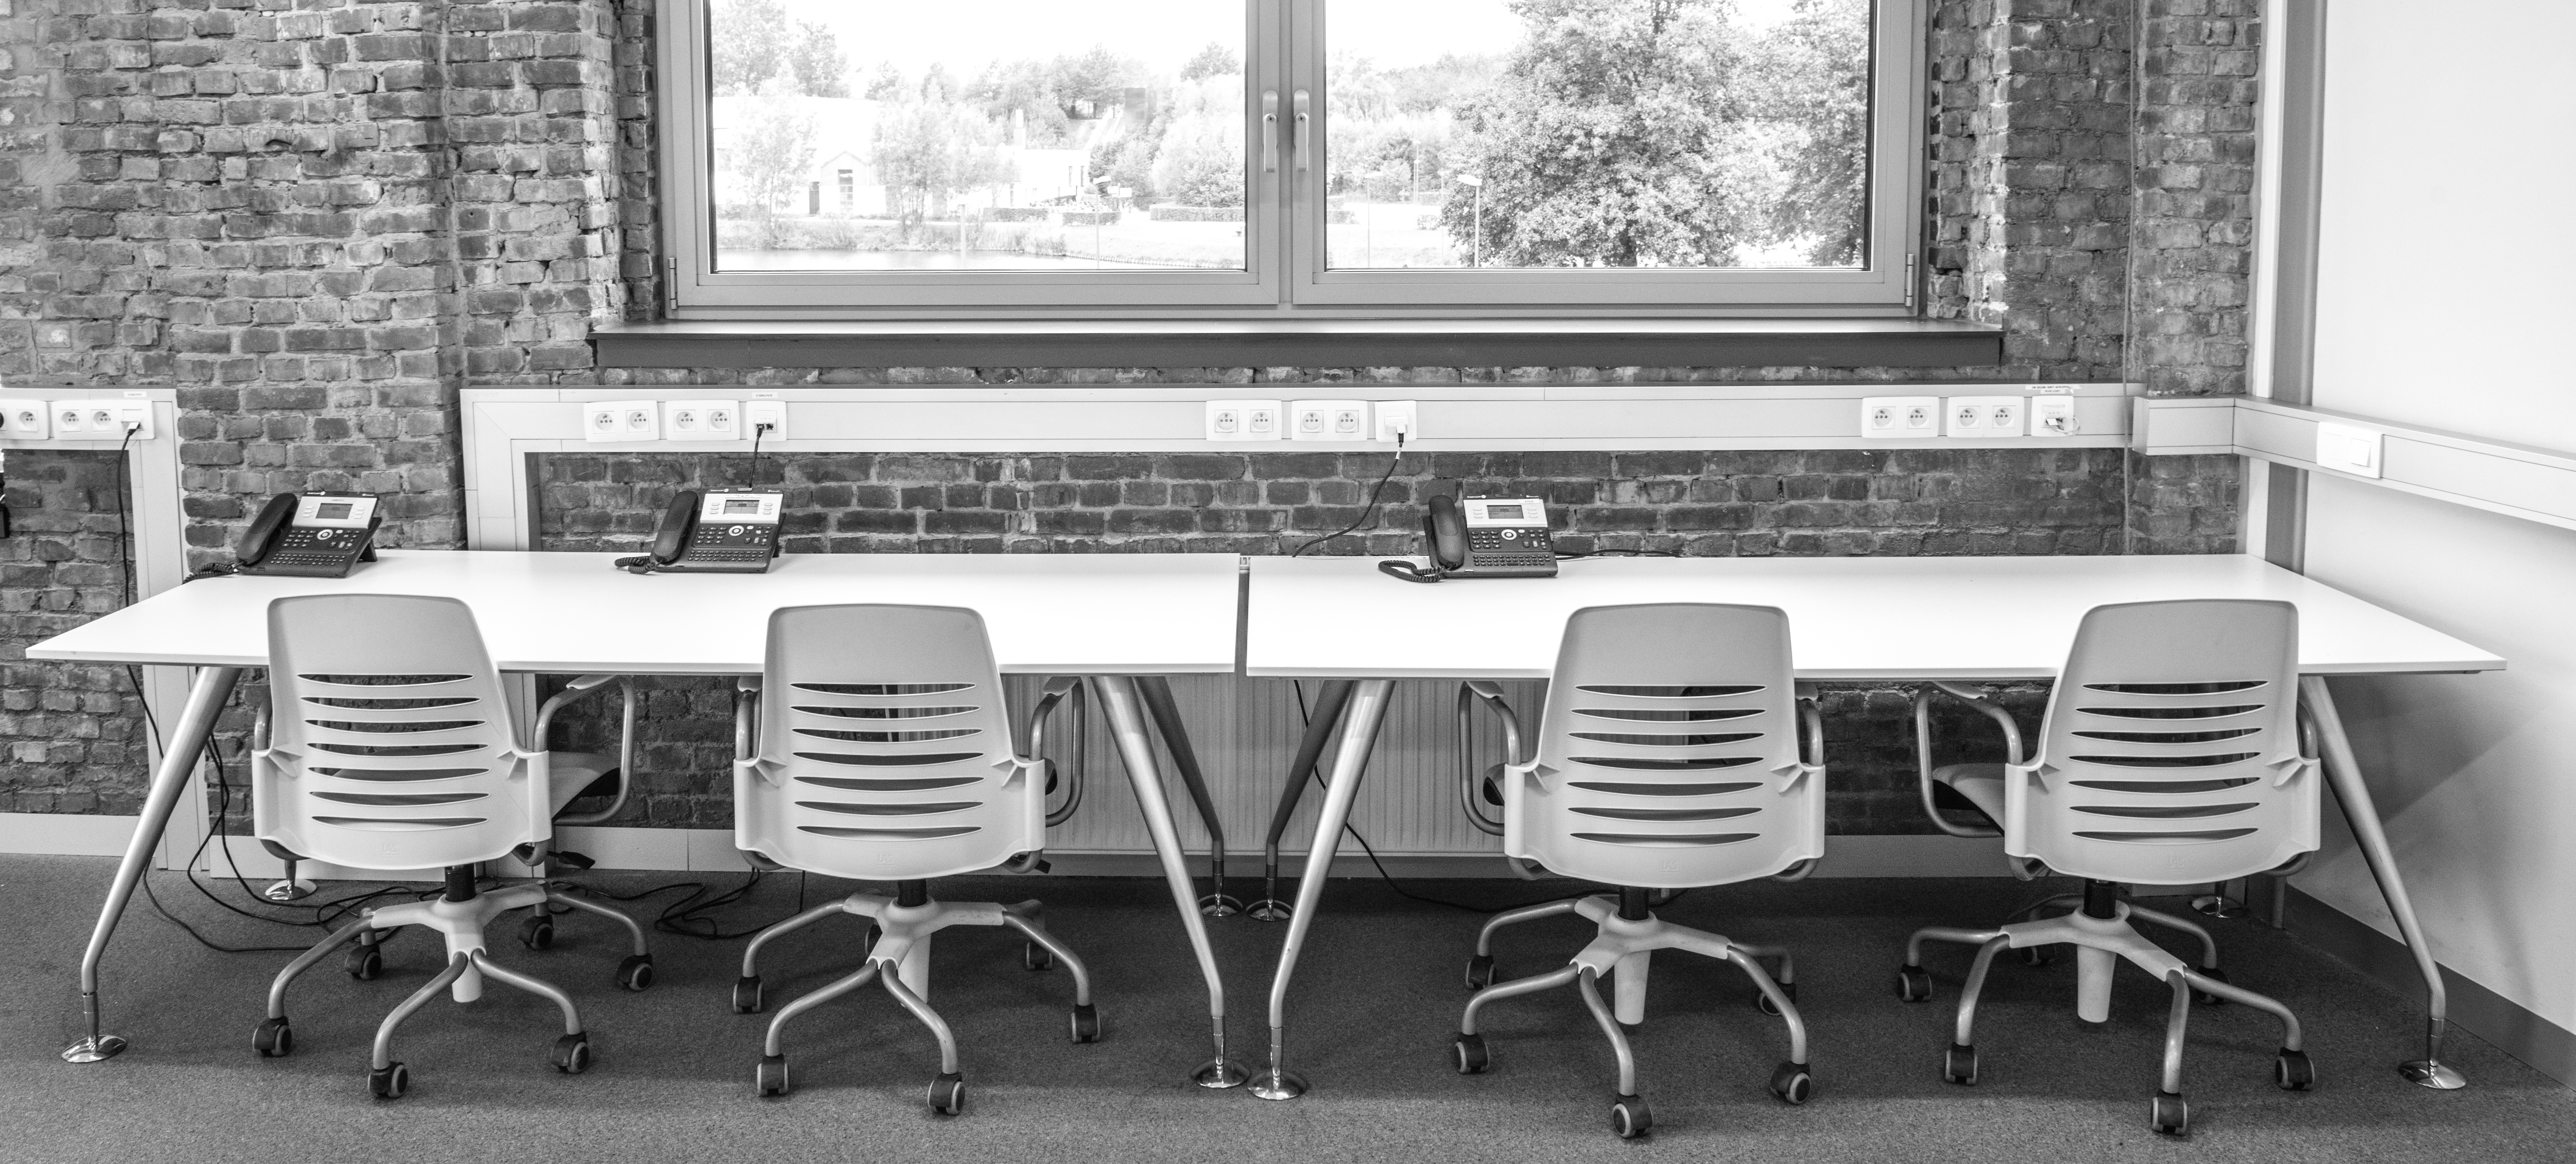
desk, work, table, black and white, white, floor, interior, home, office, living room, furniture, room, monochrome, interior design, design, dining room, flooring, monochrome photography